The Story of a Small Town

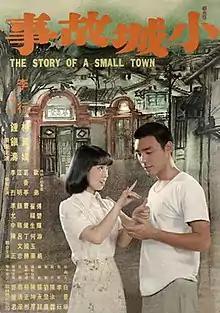
Theatrical poster

The Story of a Small Town is a 1979 Taiwanese film, produced by Hsiao Chung Productions. The film revolves around a family living in a small town. Kenny Bee plays the male family member who is released from prison and falls in love with a mute woman (Joan Lin). The film was remade as a TV series, featuring Yang Kuei-mei and Yin Xiaotian.